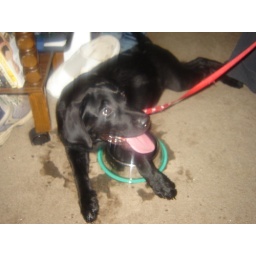
Jazz lays in the water bowl